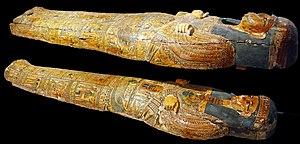
Le Bristol Museum & Art Gallery est un grand musée et une galerie d'art à Bristol, en Angleterre. Le musée est situé à Clifton, à environ 0,5 milles du centre-ville. Dans le cadre de la Culture de Bristol, il est géré par la municipalité de Bristol sans frais d'entrée. Il détient le statut de musée désigné, accordé par le gouvernement national pour protéger les musées exceptionnels. Les collections désignées comprennent : la géologie, l'art oriental et l'histoire de Bristol, y compris les poteries anglaise. En janvier 2012, il est devenu l'un des seize musées partenaires majeurs du Conseil des Arts d'Angleterre.